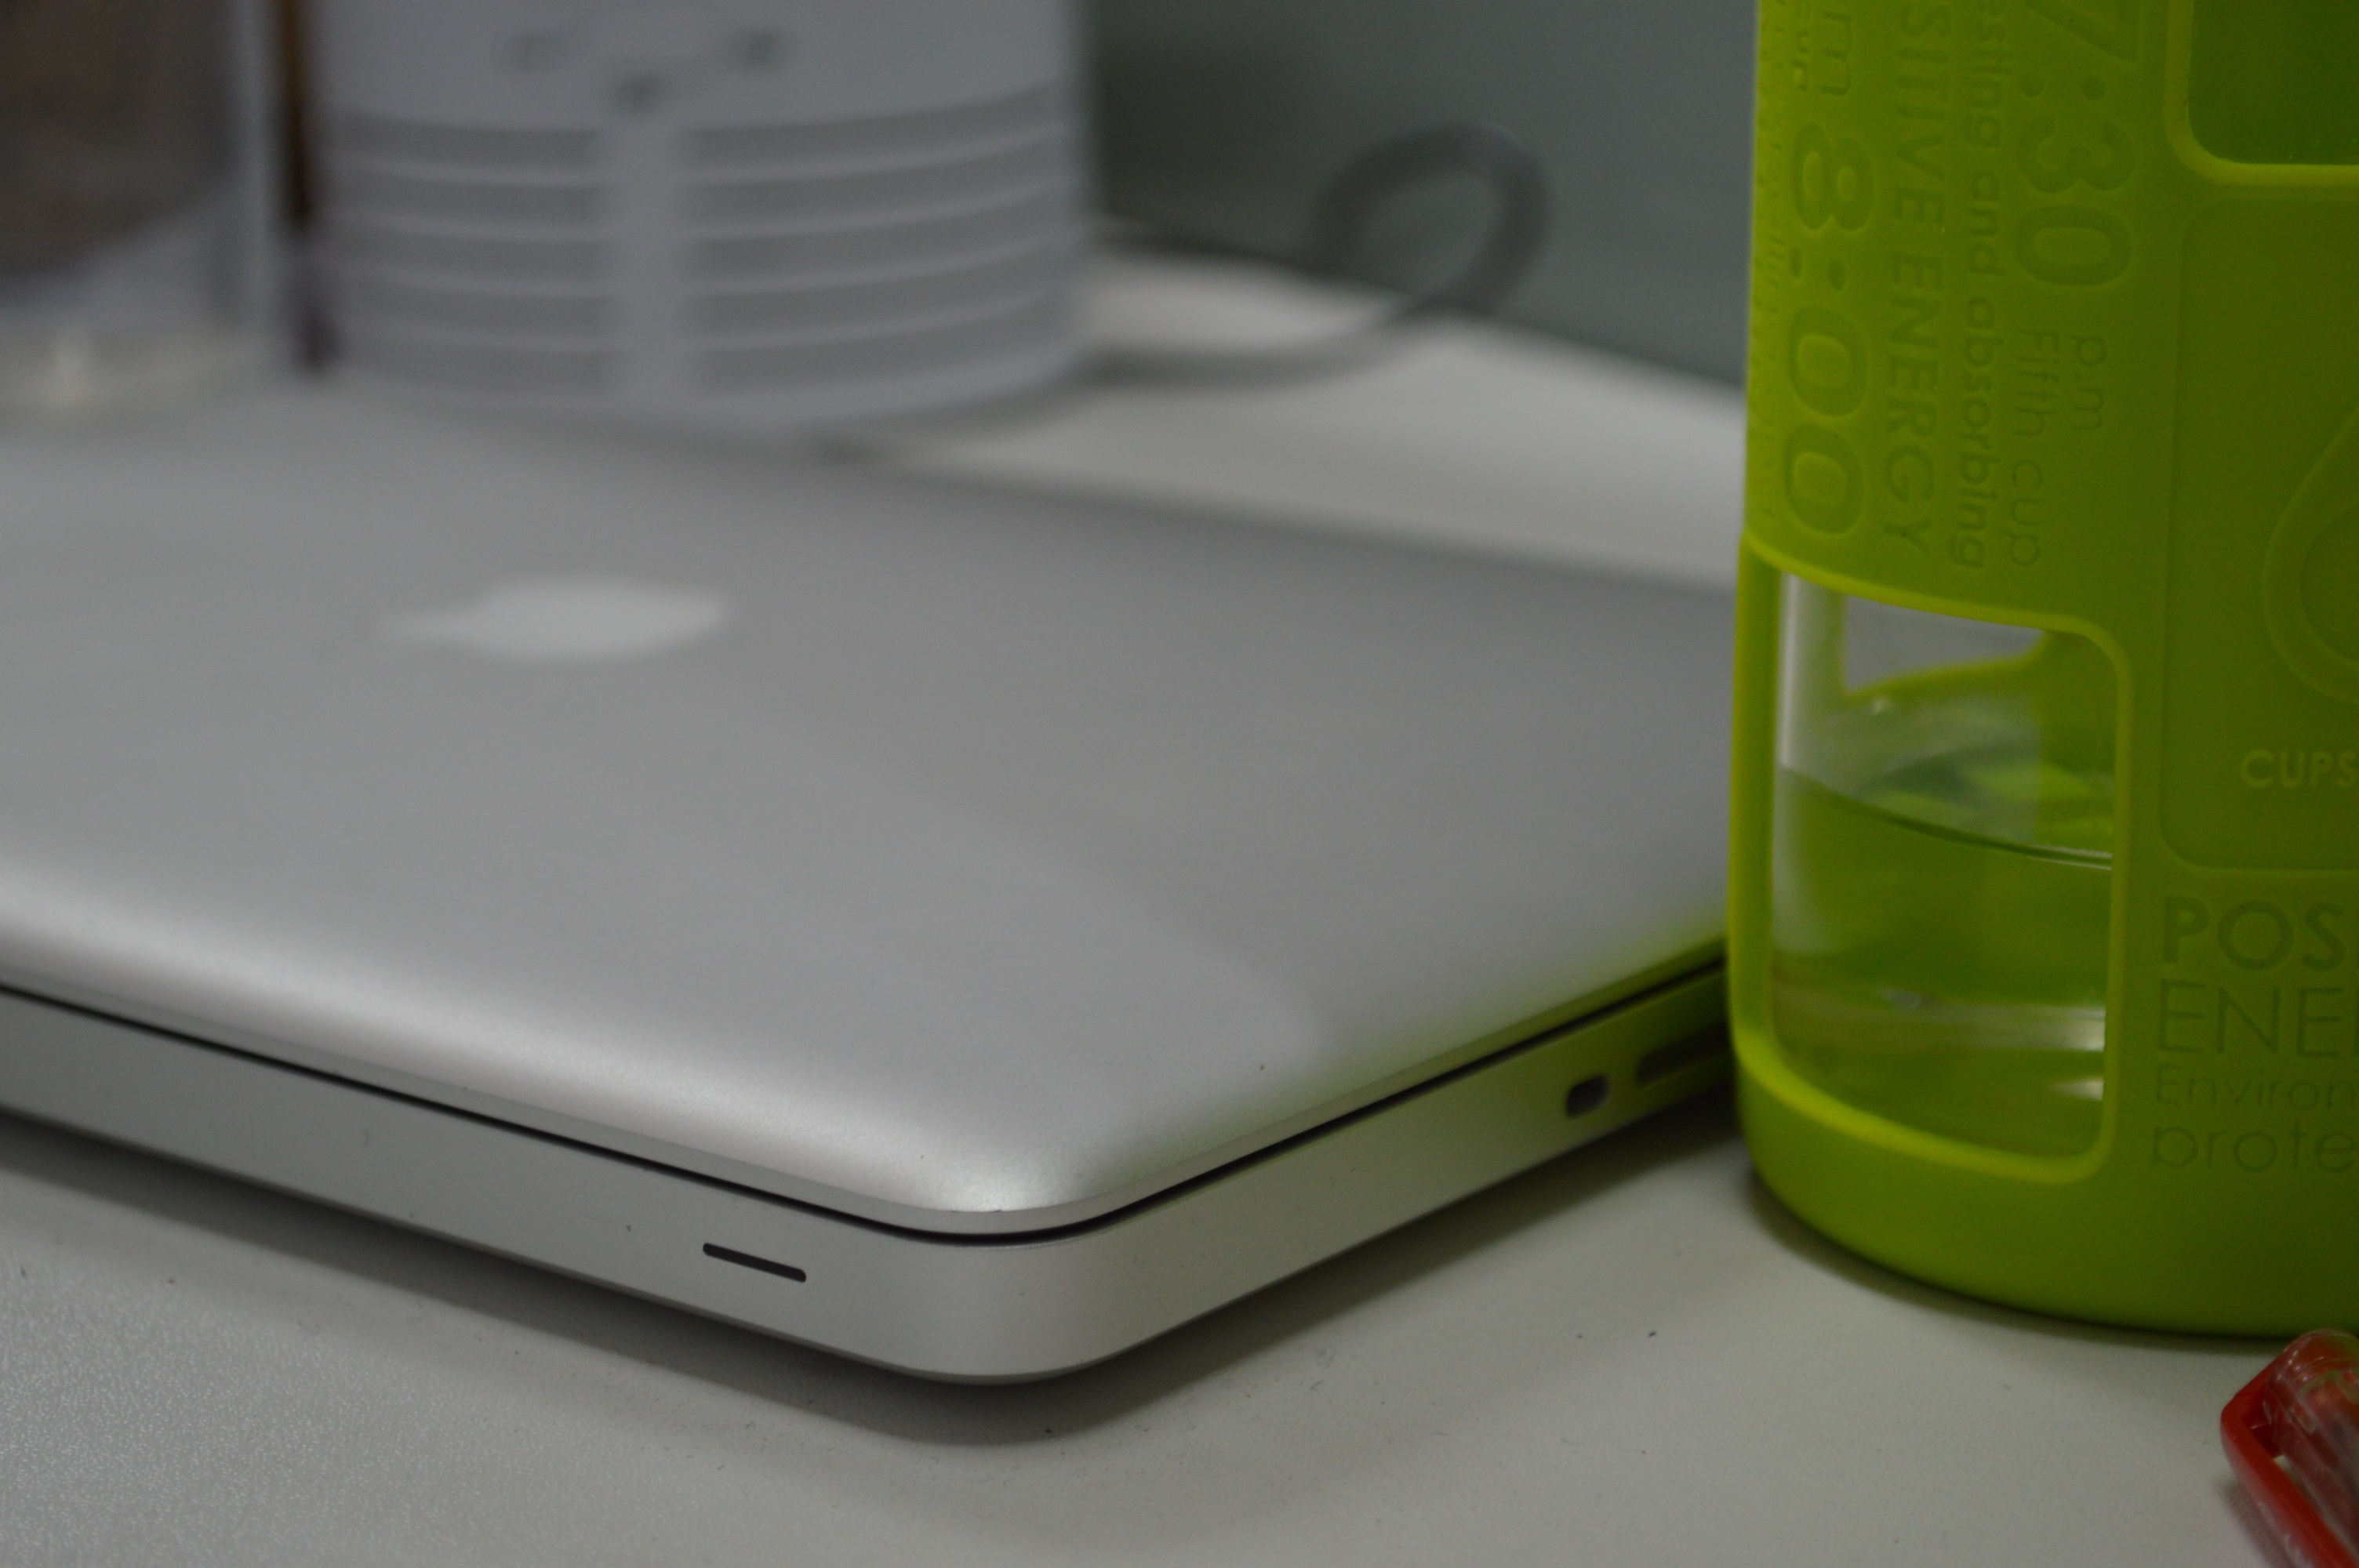
laptop, computer, smartphone, apple, technology, cup, gadget, mobile phone, conference room, product, electronics, multimedia, portable communications device